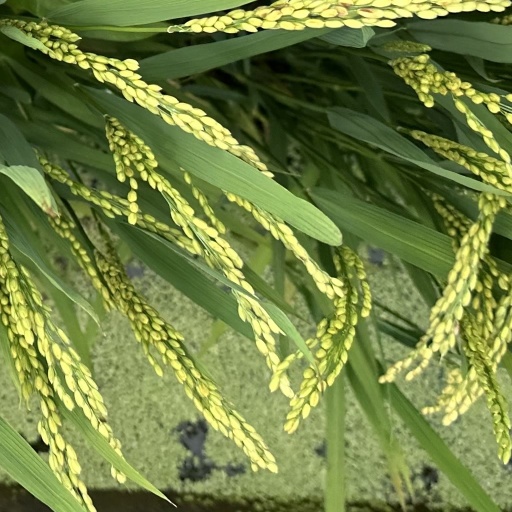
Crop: rice